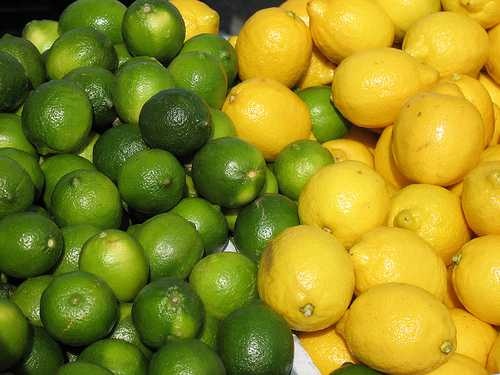
Label: Lemon